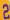
Number: 2